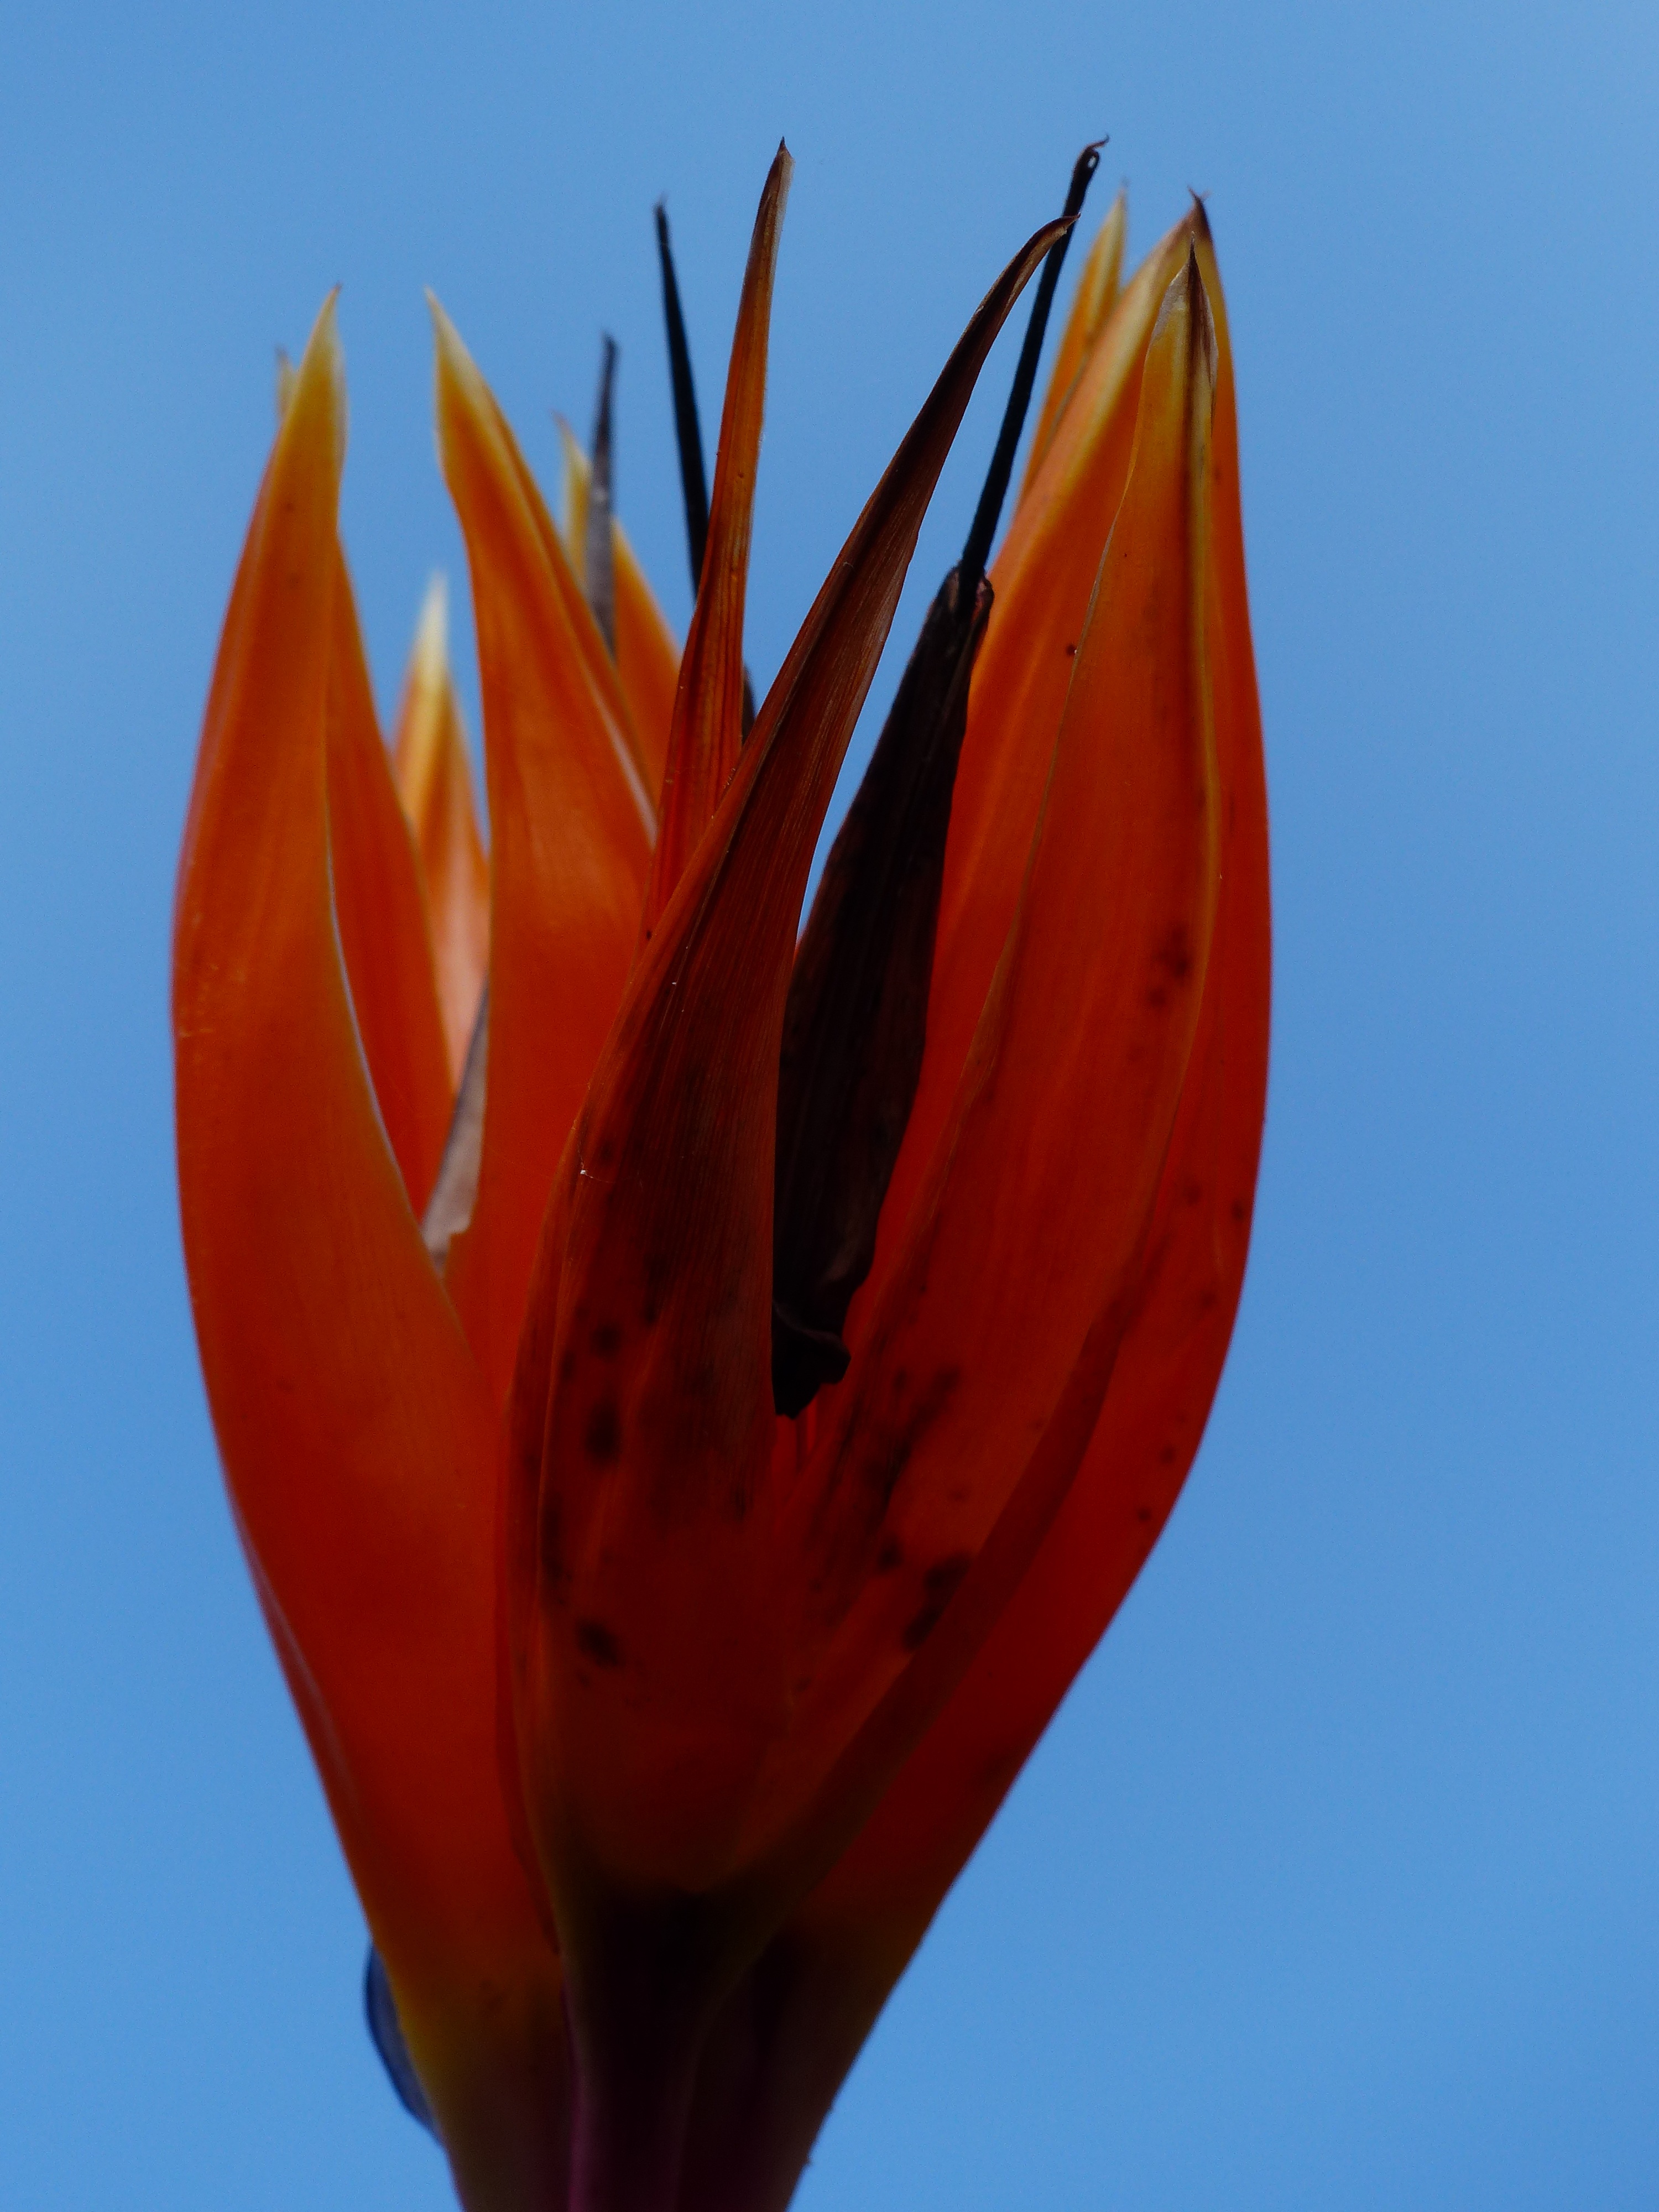
blossom, plant, leaf, flower, petal, bloom, red, color, blue, colorful, yellow, flora, close up, macro photography, ornamental plant, strelitzia, bird of paradise flower, flowering plant, caudata, strelitzia orchids, strelitziaceae, caudata greenhouse, queen caudata, king caudata, land plant